Evelyn Wanjiru

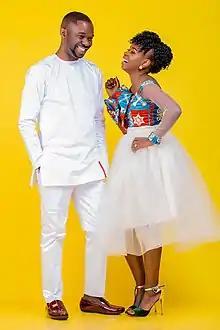
Evelyn Wanjiru and her husband Agundabweni Akweyu

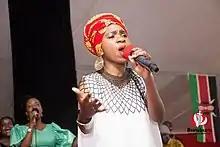
Evelyn Wanjiru Leading Worship at Citam Buruburu

Evelyn Wanjiru started her music career at the age of nine, singing in a local church and participating in school music festivals. She is the fourth-born of Helen Muhonja and Crispin Kinyua in a family of five. Born in Nairobi in 1989, she was raised in Nakuru's Freehold Estate, where she attended Saint Mary's Girls Primary and Langalanga Secondary School.